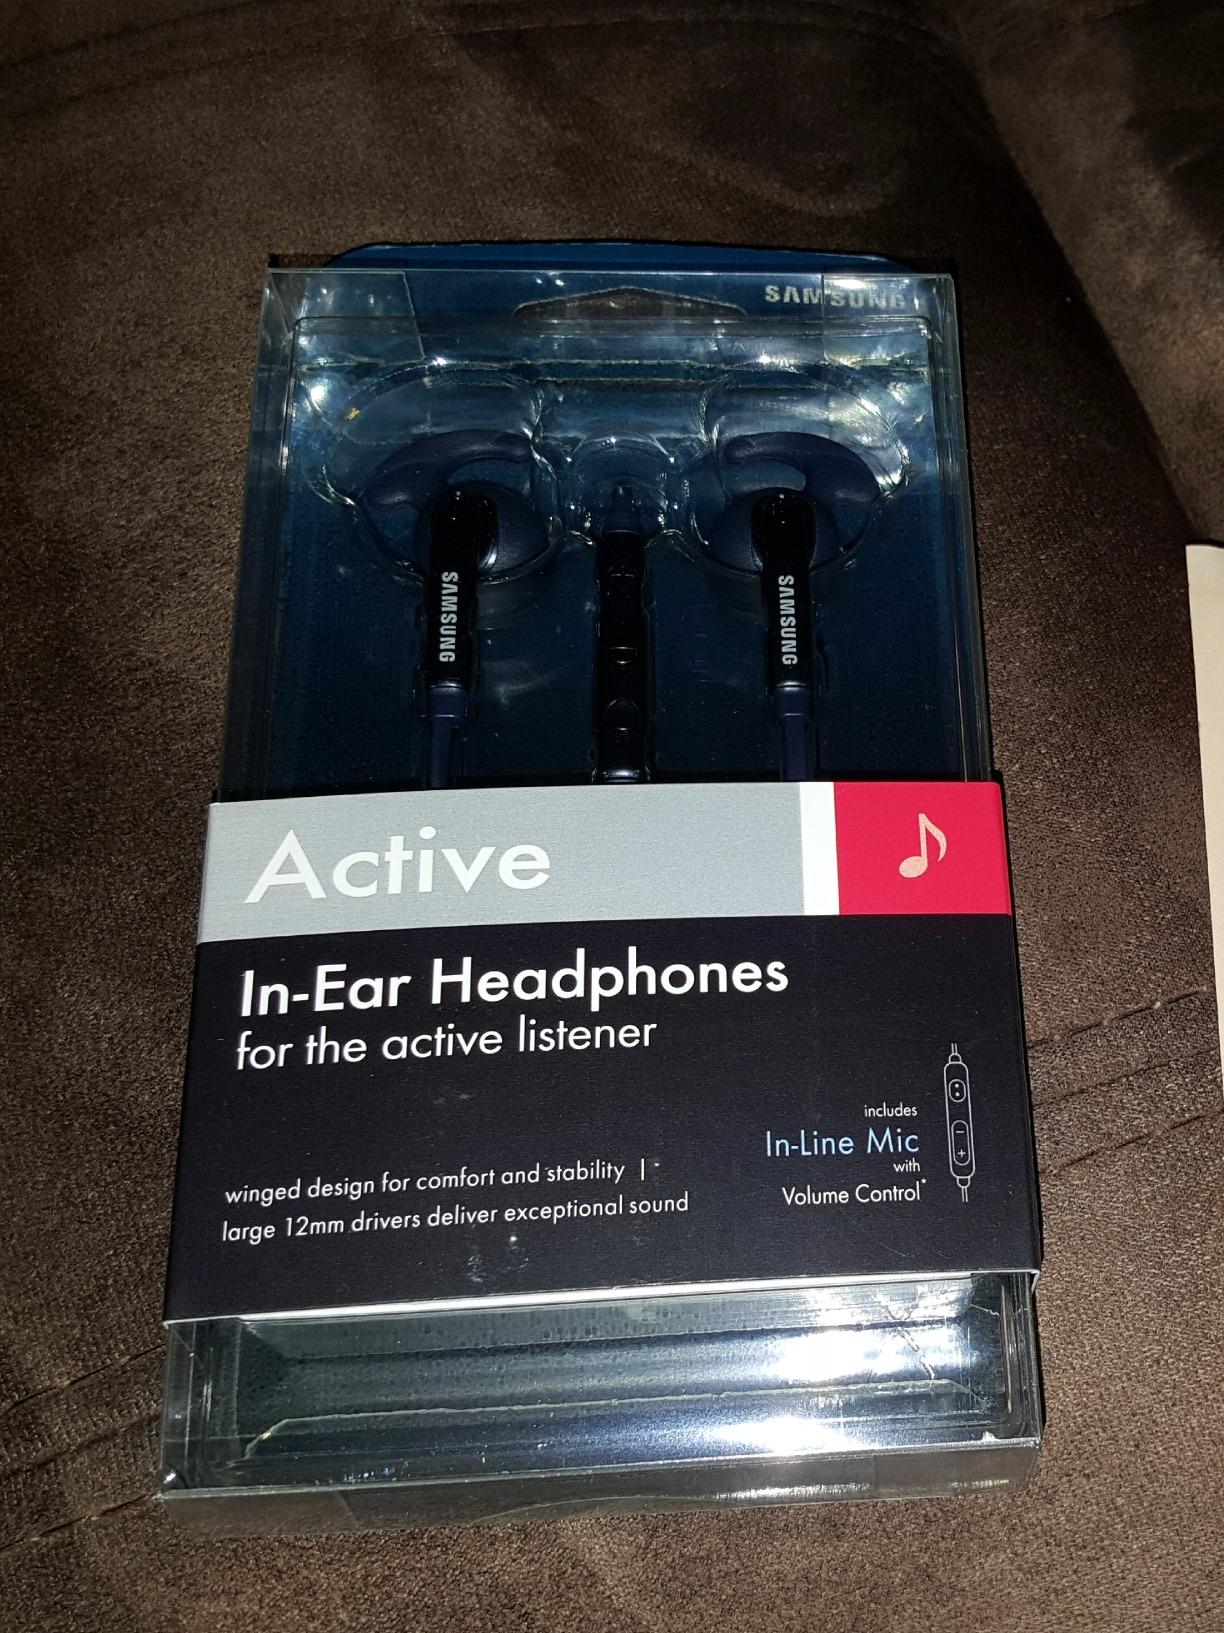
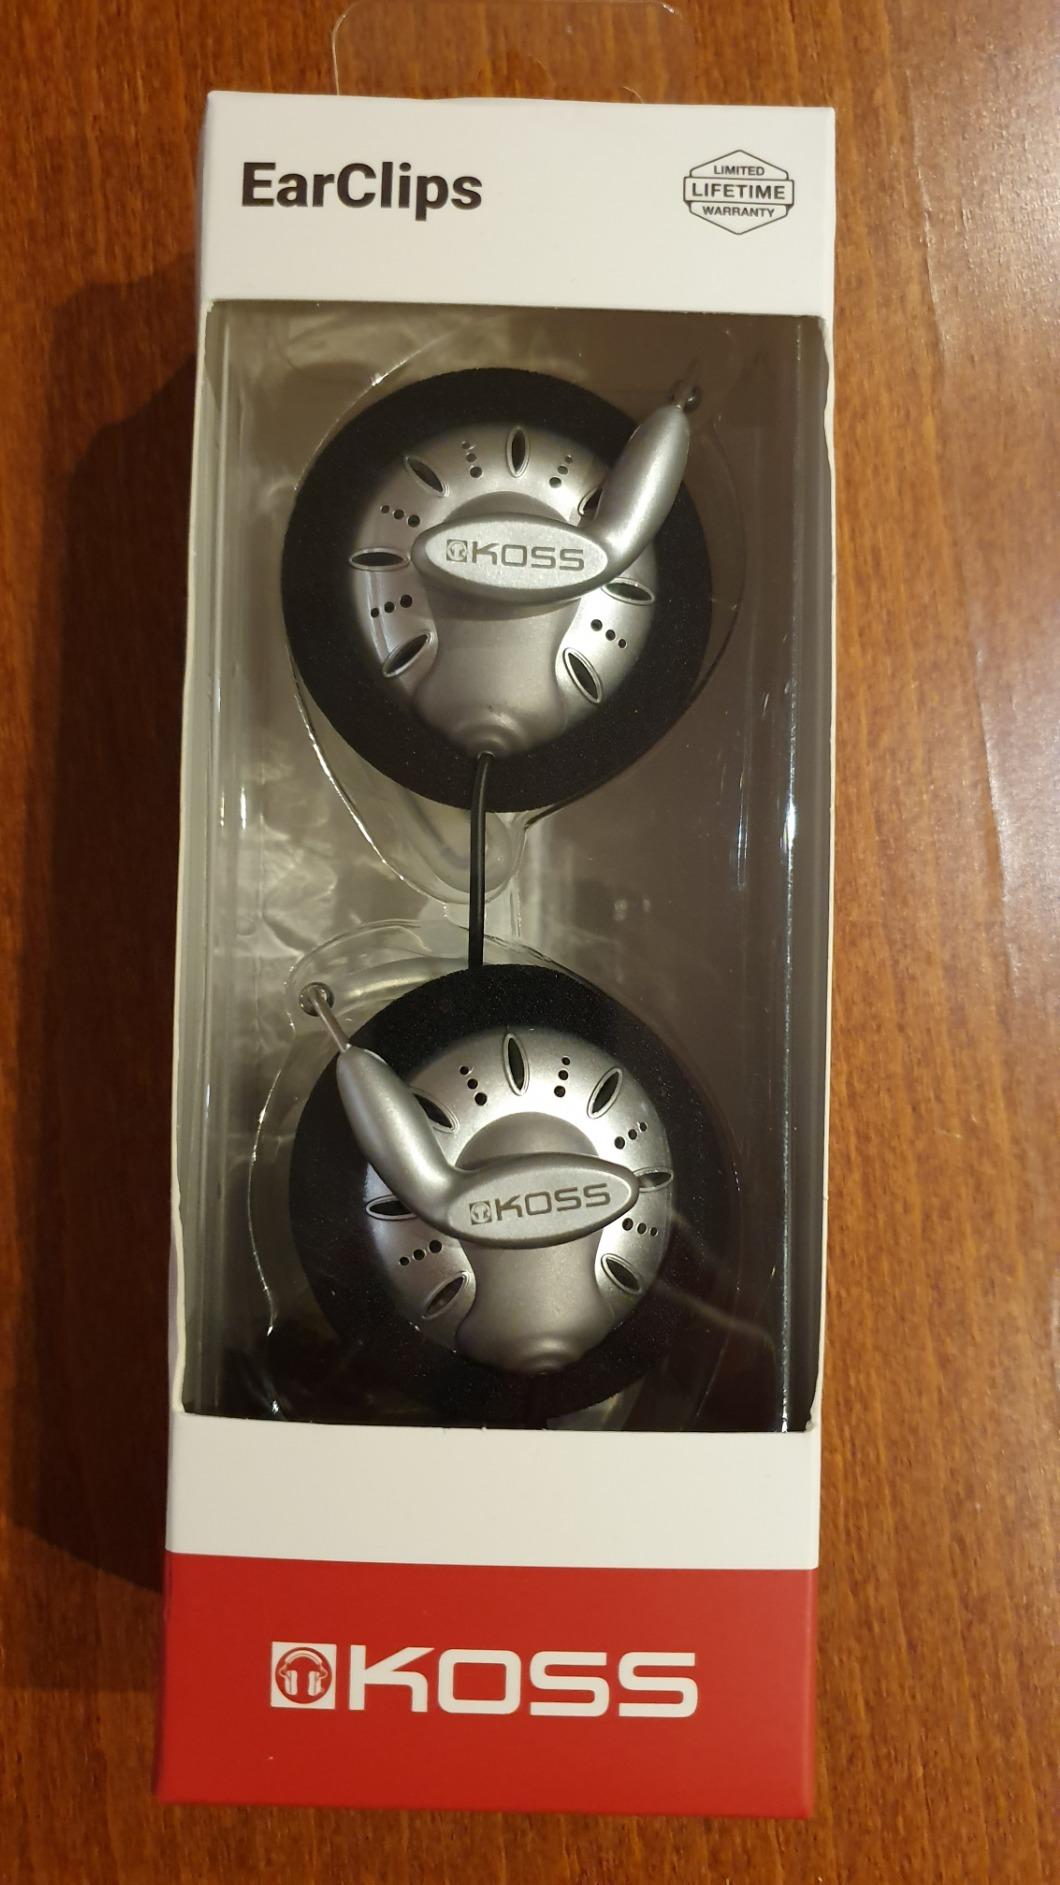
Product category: headphones
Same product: no